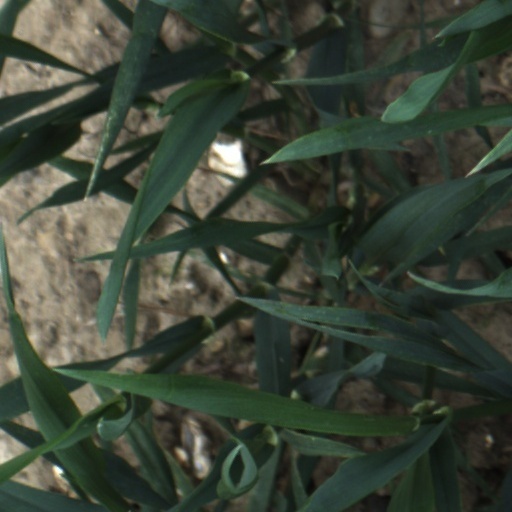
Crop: wheat